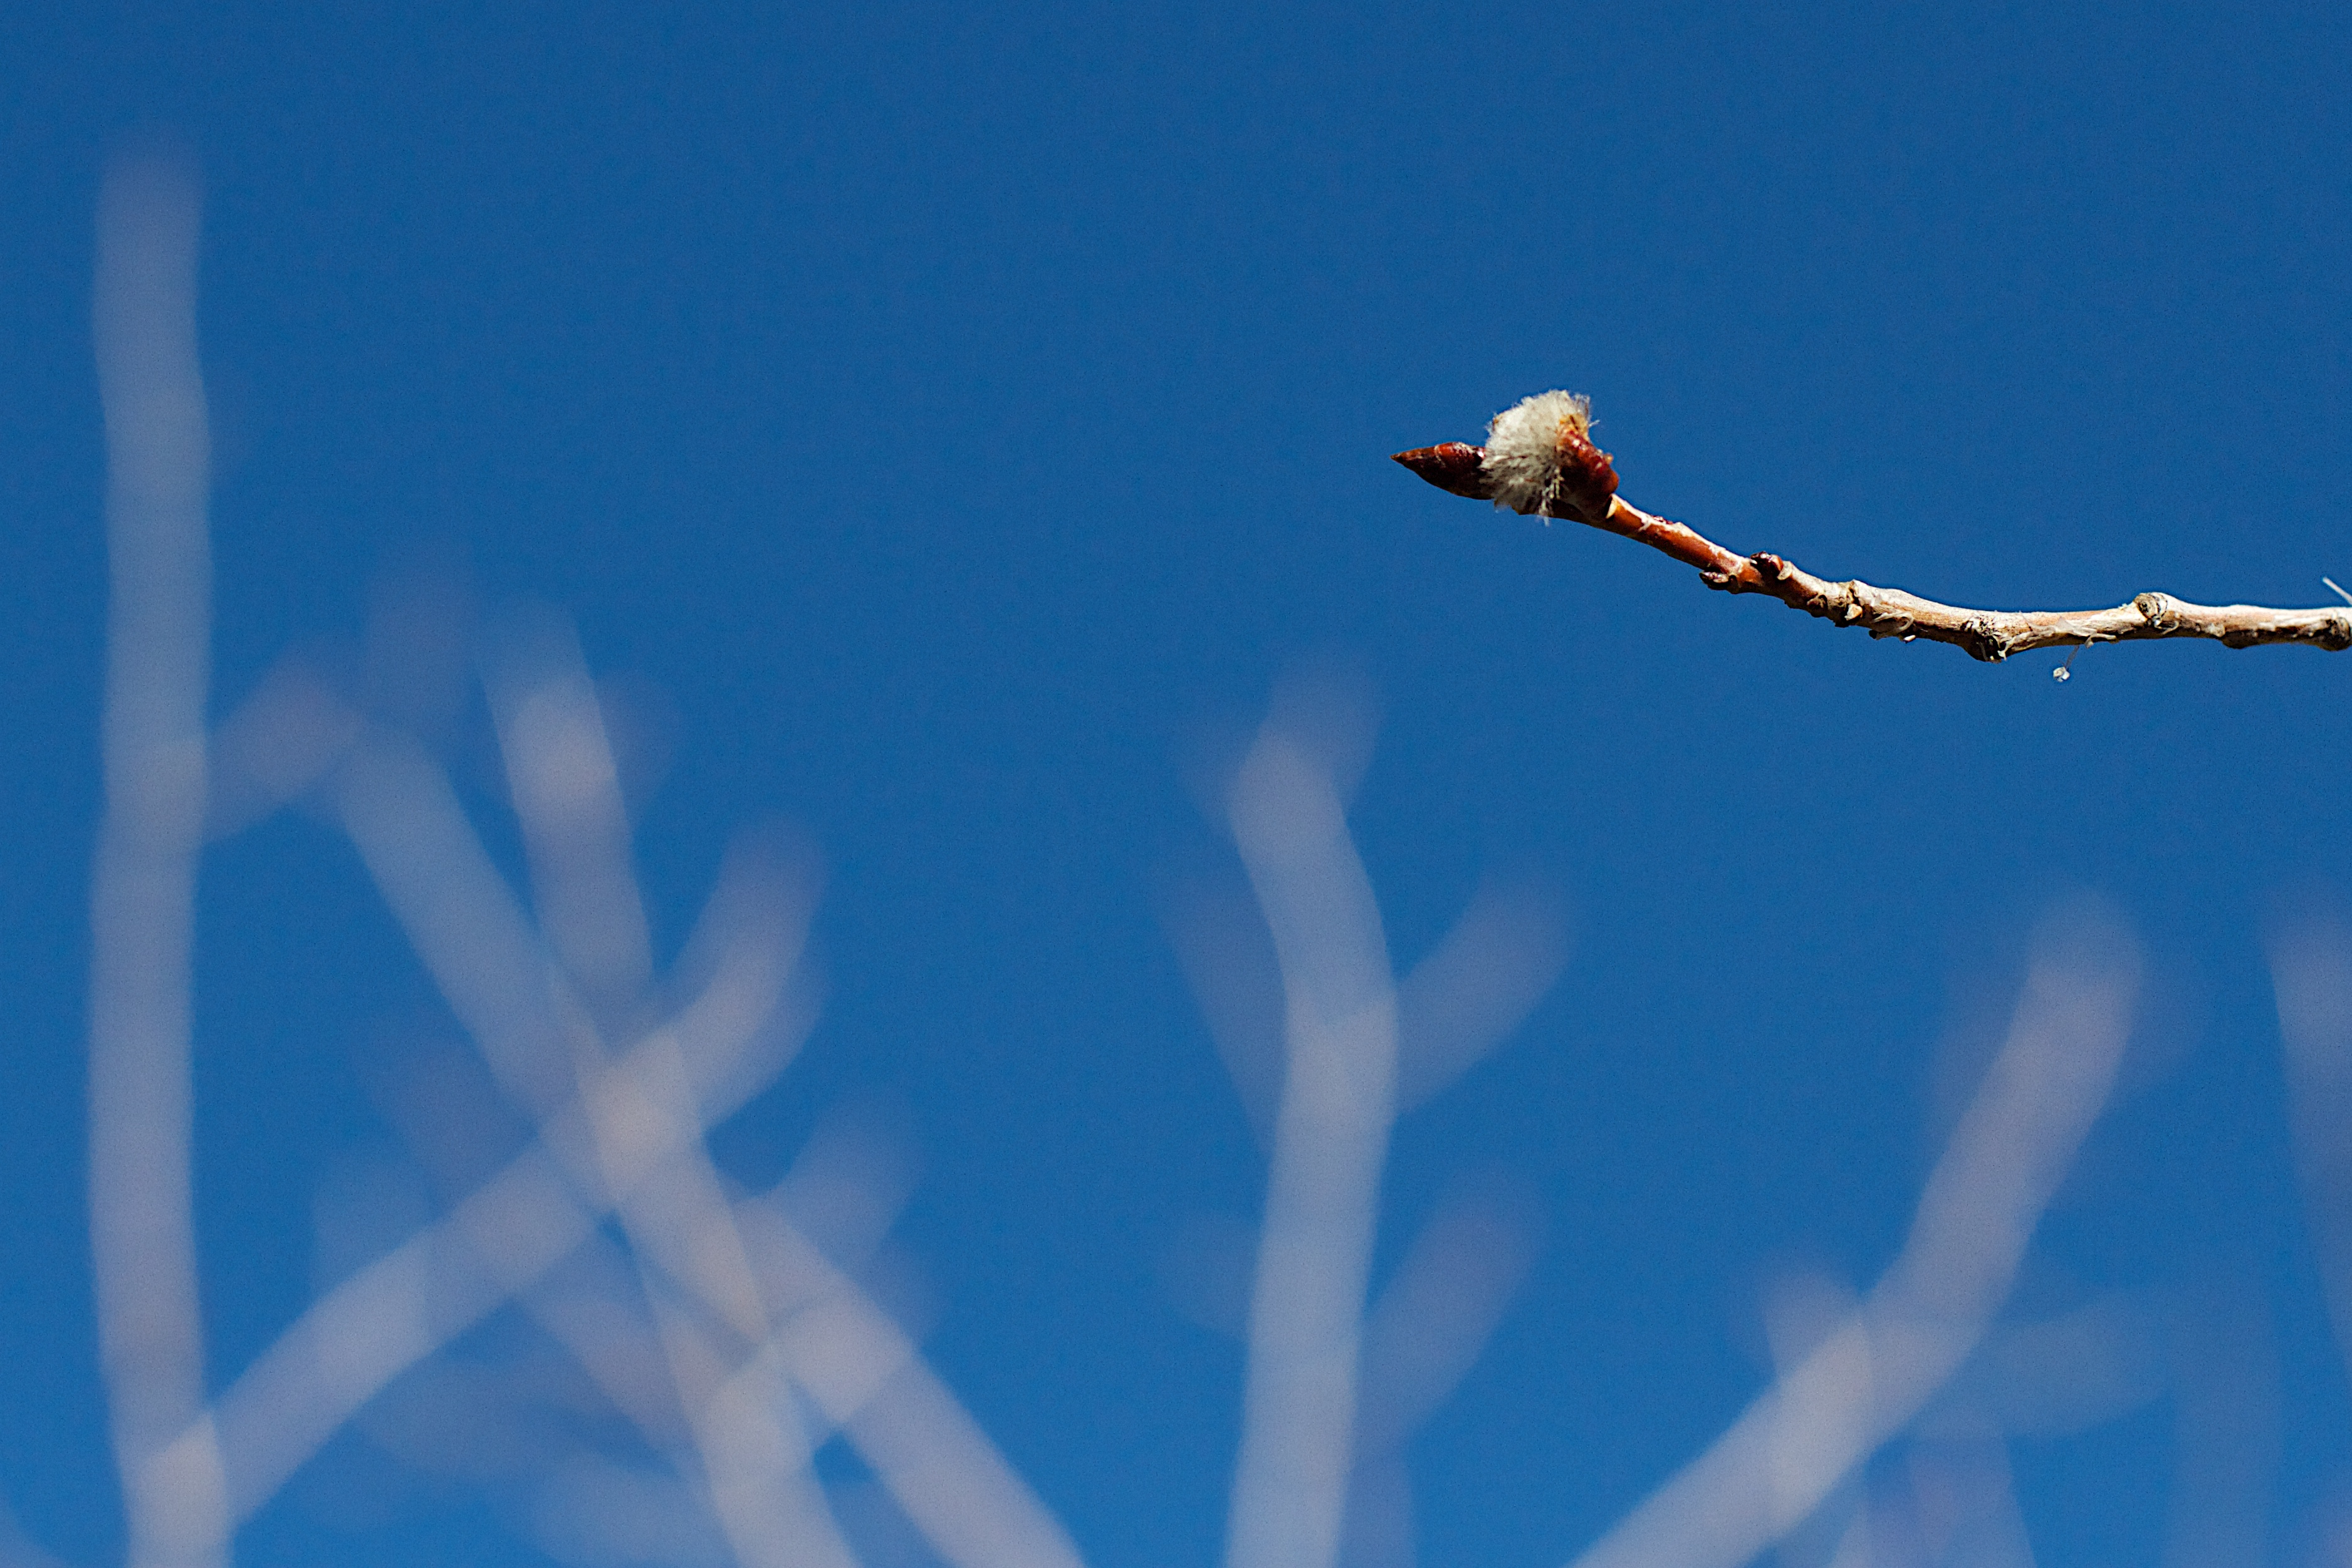
branch, bird, wing, cloud, sky, sunlight, flower, frost, ice, reflection, blue, close up, cool image, freezing, macro photography, atmosphere of earth, perching bird